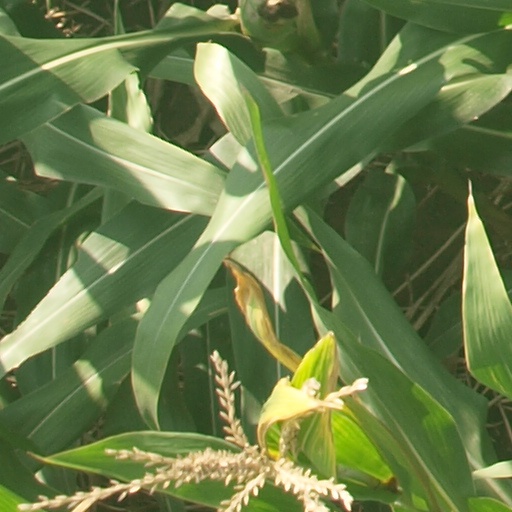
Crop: maize; corn